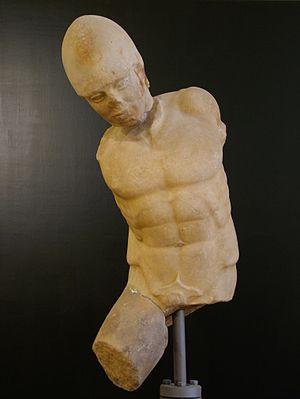
Le Musée archéologique régional Pietro Griffo d'Agrigente rassemble des collections de matériaux archéologiques d'État, civiques et diocésains. Il constitue un ensemble d'une importance particulière pour comprendre l'histoire de la ville d'Agrigente et de ses environs. L'architecture et l'aménagement du musée sont dus à l'architecte Franco Minissi.